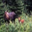
Label: deer